Jacques Léonard Muller

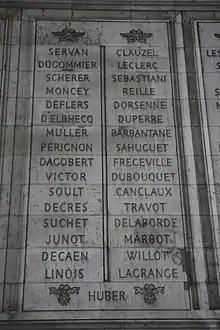
Muller is at the seventh row in the middle of Column 33

Jacques Léonard Muller (11 December 1749 – 1 October 1824) commanded the "Army of the Western Pyrenees" and the "Army of the Rhine" during the French Revolutionary Wars. He was a product of the French Royal Army which he joined in 1765. He became a captain in 1791 and soon formed a unit from the disbanded Swiss regiments of the old army. He fought at Jemappes and then transferred to the War Office. Promoted to general officer in July 1793 he was appointed chief of staff to the "Army of the Pyrenees". In October 1793 he assumed command of that army despite being outranked by ten other generals. He immediately set about providing a good organization for his motley host. A major Spanish attack on the Sans Culottes Camp was repulsed in February 1794.